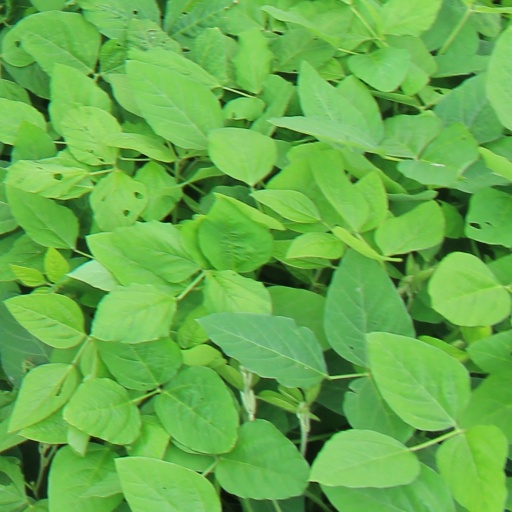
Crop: soybean